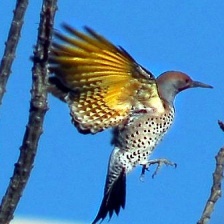
Species: GILDED FLICKER
Scientific name: COLAPTES AURATUS